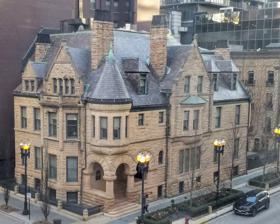
Building: Cable House
Country: United States of America
Year built: 1886
Building in Chicago Cable House The Cable House is a Richardsonian Romanesque -style house near Michigan Avenue at 25 E. Erie St. in Chicago , Illinois , United States.  The house was built in 1886 by Cobb and Frost for socialite Ransom R. Cable.  It was designated a Chicago Landmark on October 2, 1991. In 1902, the house was purchased by Robert Hall McCormick for his son, Robert Hall McCormick III who was head of the McCormick Estate. The house was the accommodation for Guglielmo Marconi 's visit to Chicago in 1917. McCormick III lived there with his family until 1926 when it was sold and became a funeral home. The house is located in a part of the Near North Side neighborhood west of Michigan Avenue that was once dubbed "McCormicksville," due to the concentration of McCormick family members living there within a few blocks of each other. The Cable House is currently occupied by the offices of Driehaus Capital Management , which is operated by Chicago financier, preservationist and philanthropist Richard H. Driehaus .  His Richard H. Driehaus Museum is located across the intersection in the historic Edward J. Burling-designed Samuel M. Nickerson House at 40 E. Erie St. Entrance to the Ransom R. Cable House, albumen print, ca. 1895-1896 References